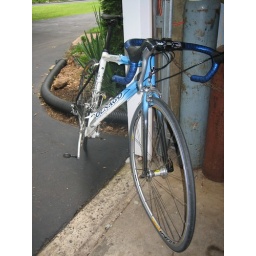
i got hit by a car while on this bike